Edwin Catmull

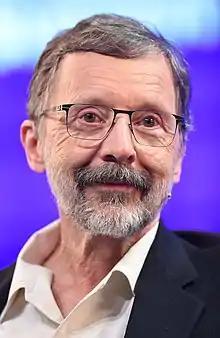
Catmull in 2015

Edwin Earl Catmull (born March 31, 1945) is an American computer scientist and animator who served as the co-founder of Pixar and the President of Walt Disney Animation Studios. He has been honored for his contributions to 3D computer graphics, including the 2019 ACM Turing Award.